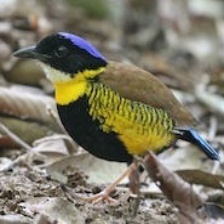
Species: GURNEYS PITTA
Scientific name: HYDRORNIS GURNEYI